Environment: real
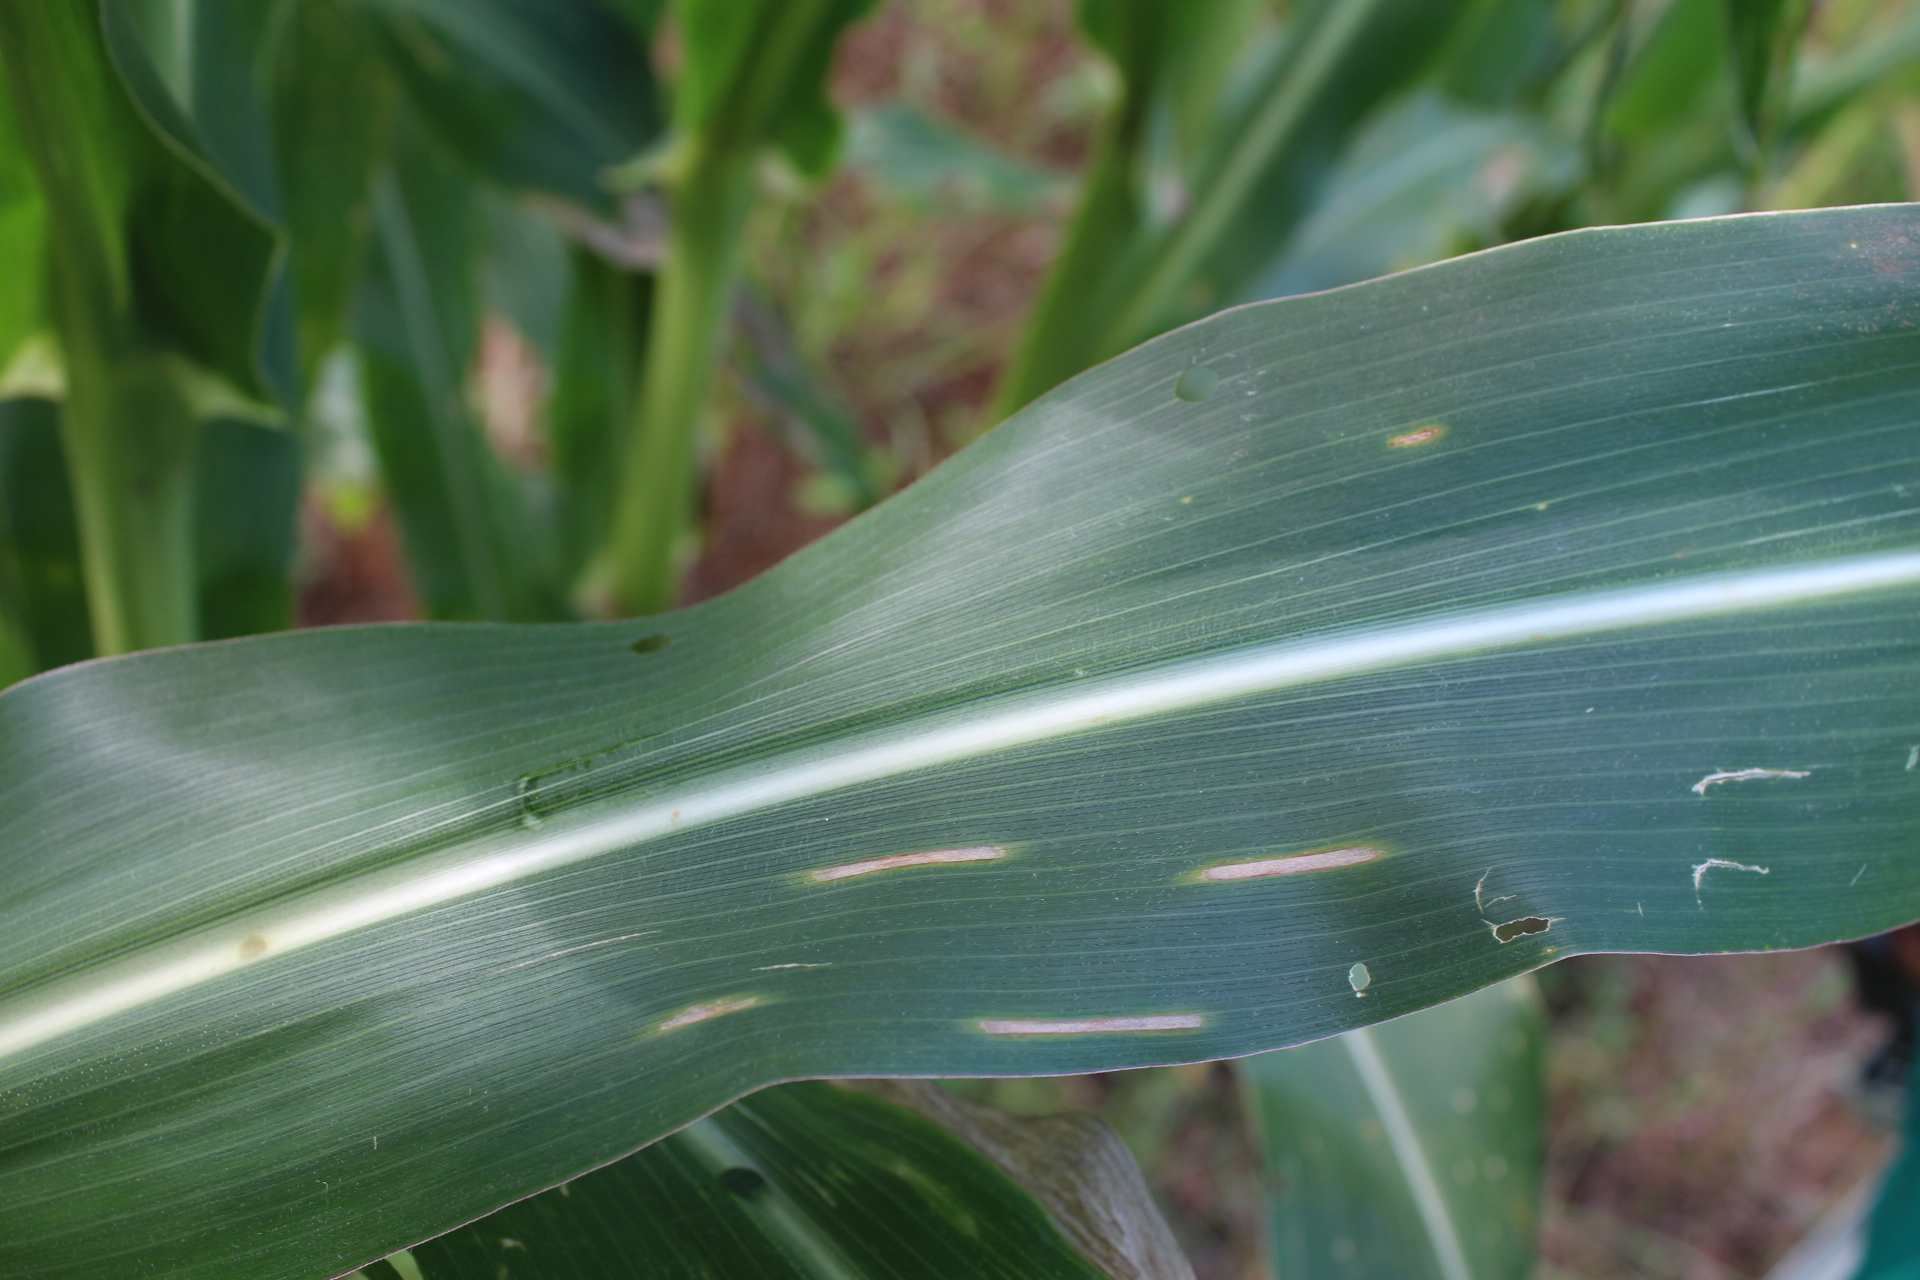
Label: gray_leaf_spot